Chase Tower (Chicago)

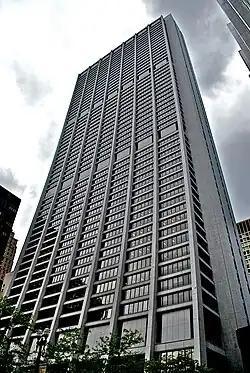
Chase Tower in May 2010

Chase Tower, located in the Chicago Loop area of Chicago, Illinois, at 10 South Dearborn Street, is a 60-story skyscraper completed in 1969. At 850 feet (259 m) tall, it is the fourteenth-tallest building in Chicago and the tallest building inside the Chicago 'L' Loop elevated tracks, and, as of May 2022, the 66th-tallest in the United States. JPMorgan Chase has its U.S. and Canada commercial and retail banking headquarters here. The building is also the headquarters of Exelon.